Simon Fernandes

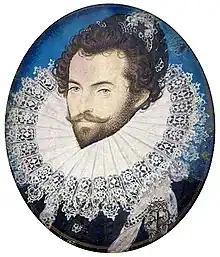
Fernandes' patron, Sir Walter Raleigh

In May 1587 Fernandes piloted a new expedition, a group of colonists led by governor John White which sailed for Virginia in "The Lion". This time White and his fellow settlers included women and children, with a view to establishing a permanent colony in Virginia. White and Fernandes evidently disliked one another, and White's journal reveals his arguments with his pilot, accusing the Portuguese of many outrages against the interests of the settlers, including "lewdly" abandoning the expedition's flyboat in the course of the voyage.